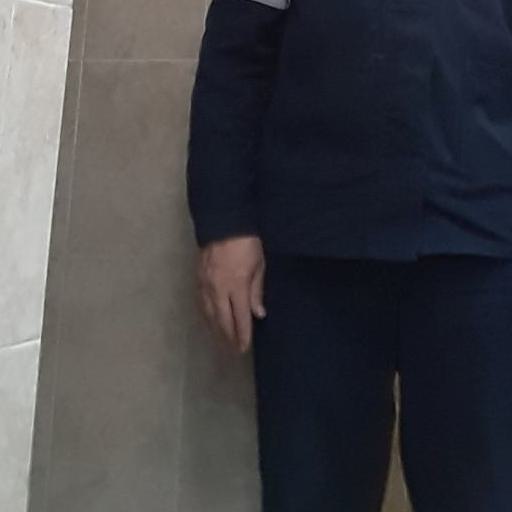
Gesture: no_gesture